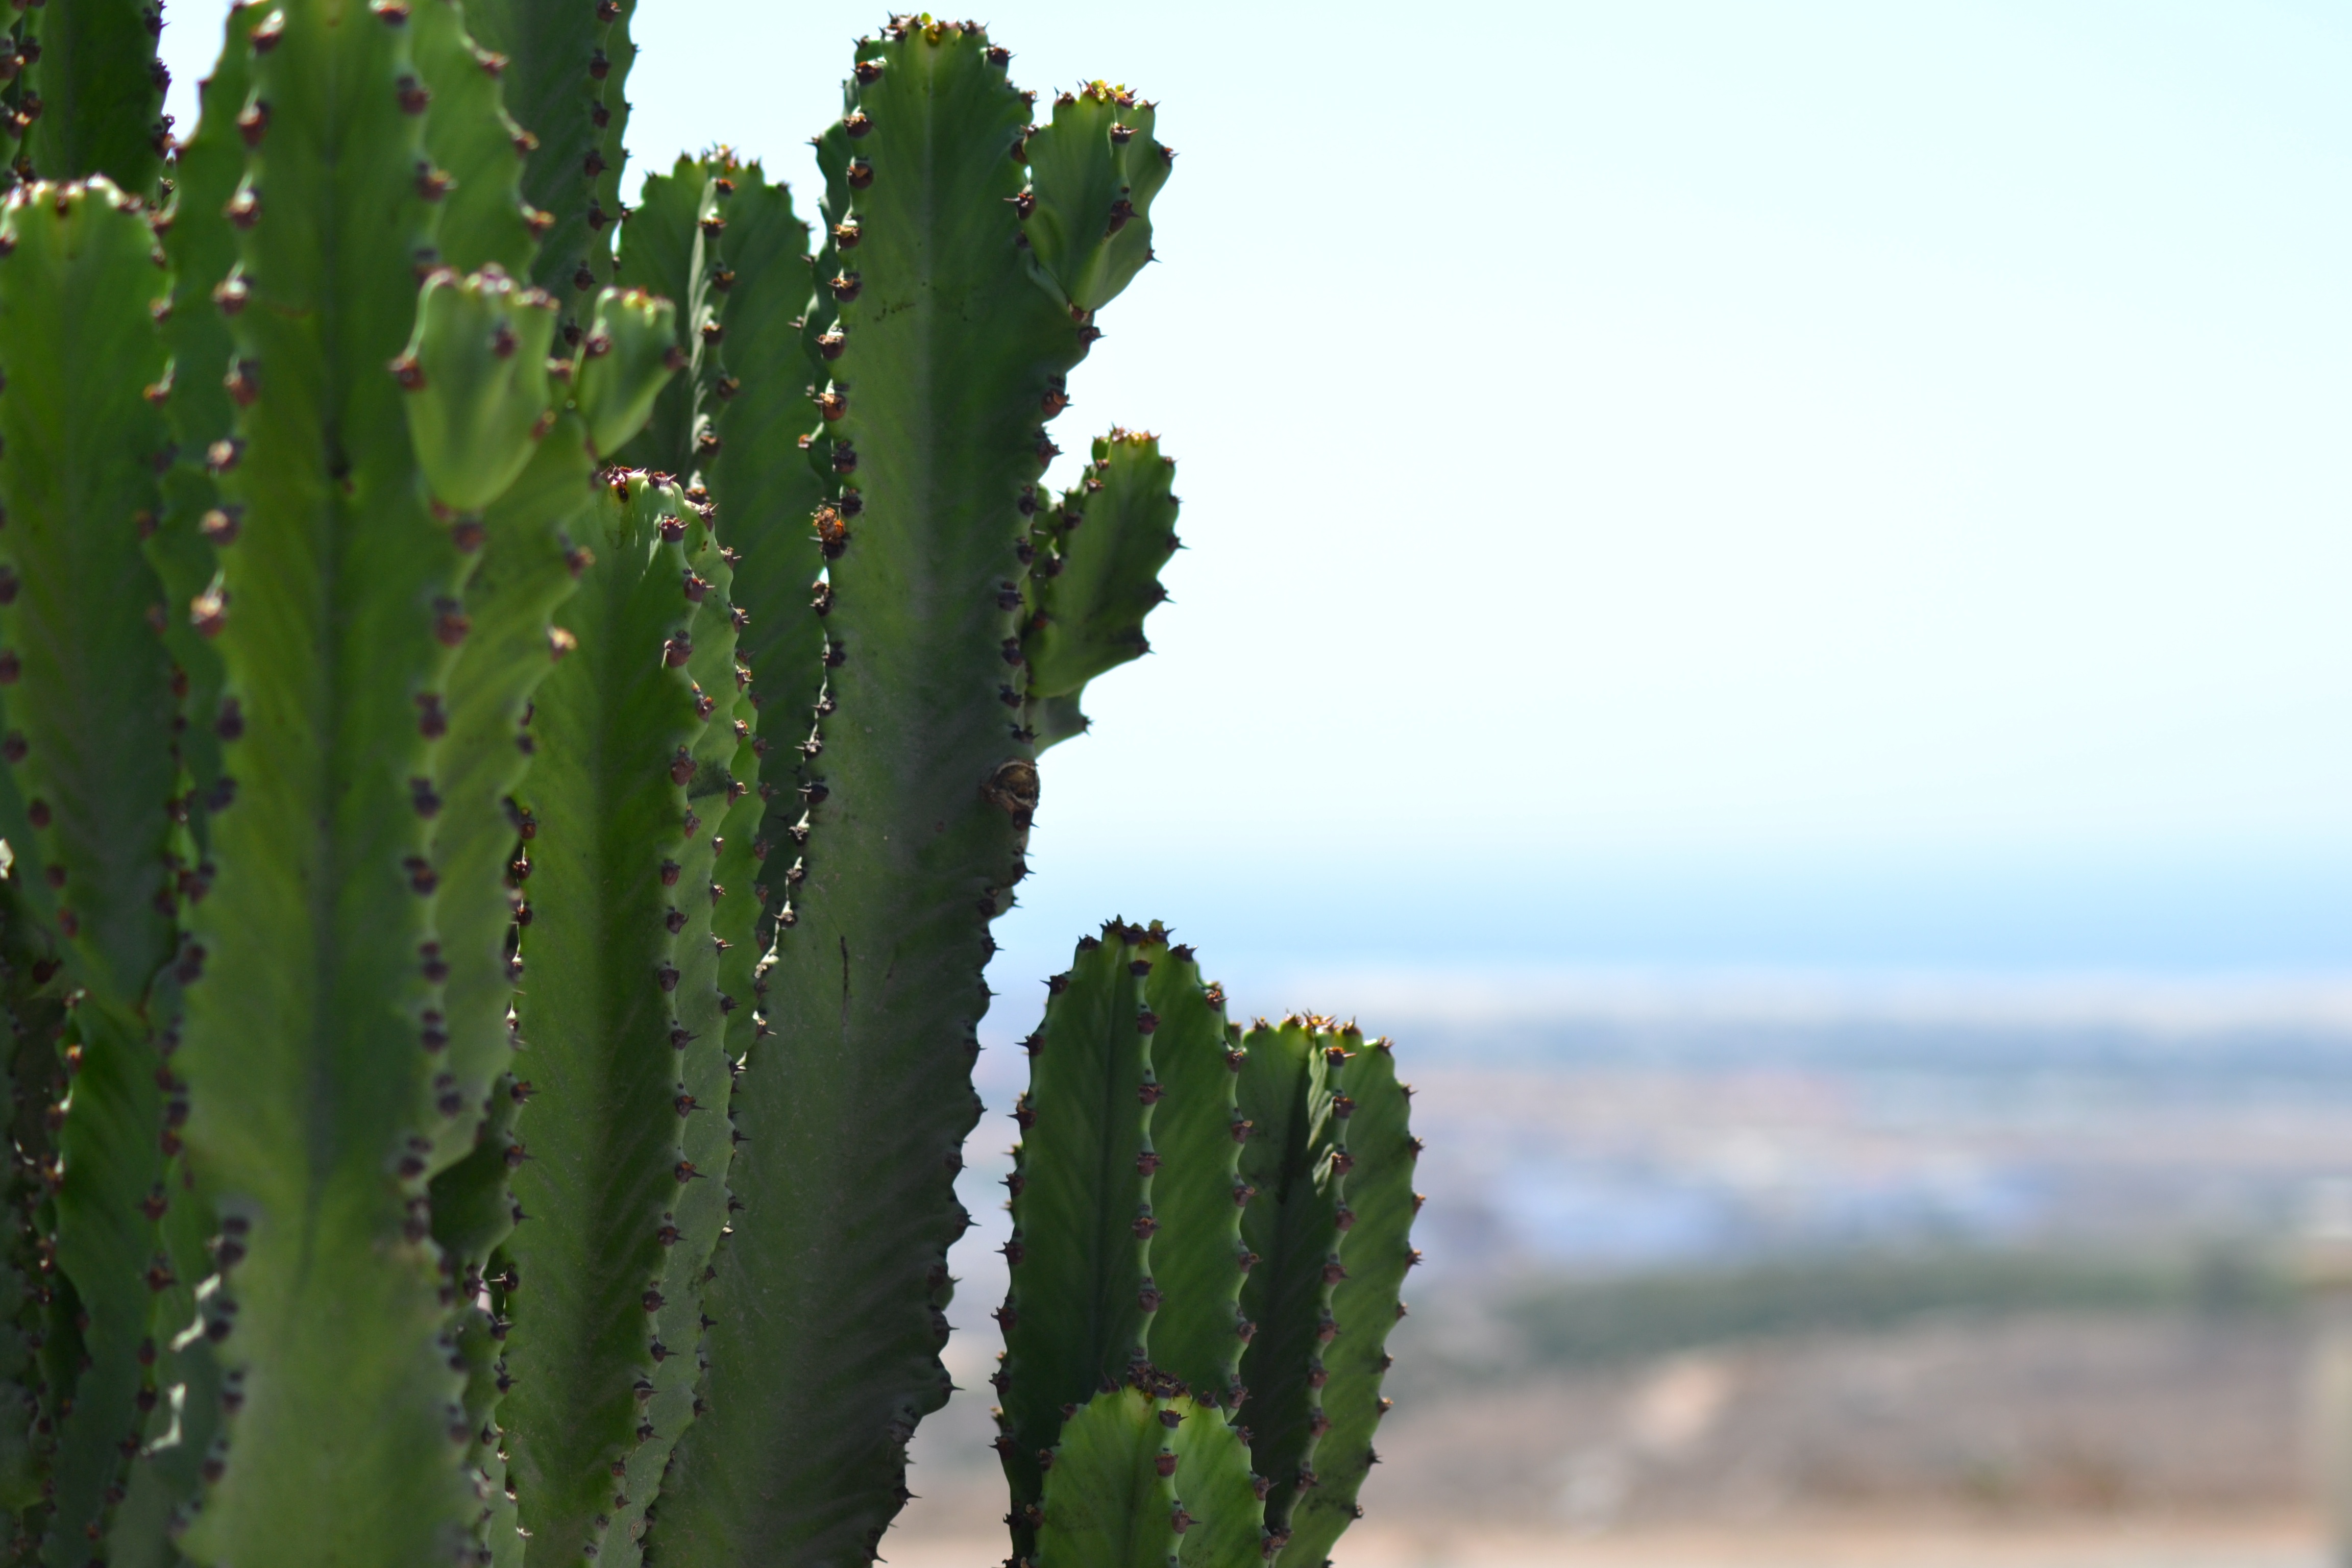
cactus, plant, field, flower, produce, botany, caryophyllales, flowering plant, prickly pear, plant stem, land plant, hedgehog cactus, nopal, san pedro cactus, barbary fig